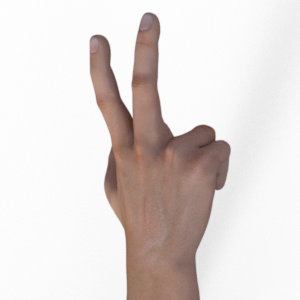
Label: scissors